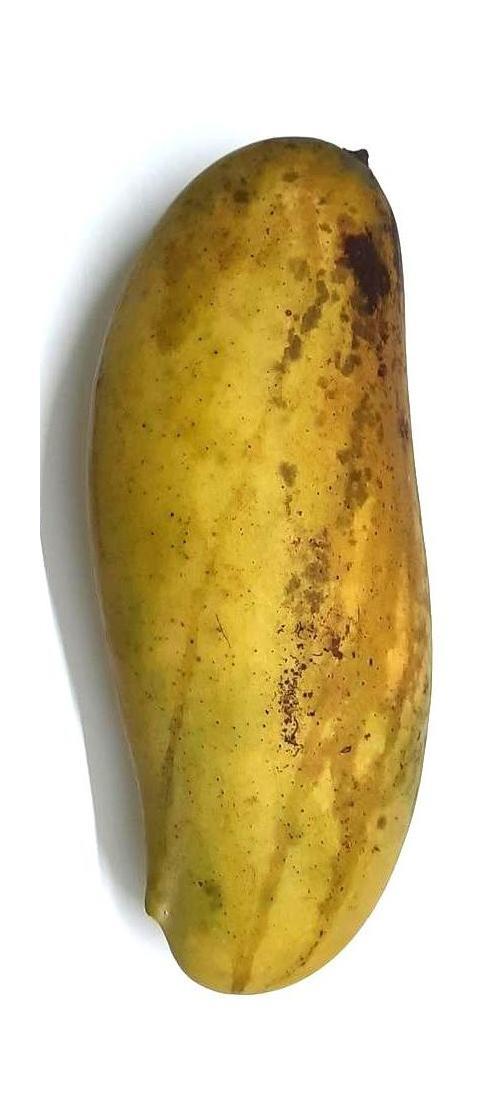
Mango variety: Banana Mango